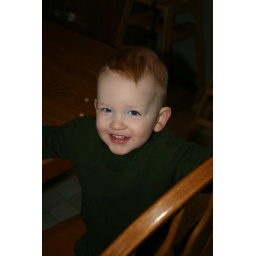
Matthew loves to sit on the chair in the kitchen and act like a big boy.